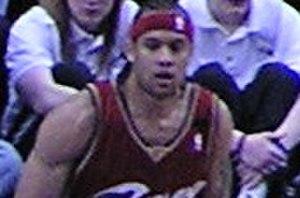
Ira Newble, né le 20 janvier 1975 à Détroit, dans le Michigan, est un ancien joueur américain de basket-ball. Il évolue aux postes d'ailier et d'ailier fort.